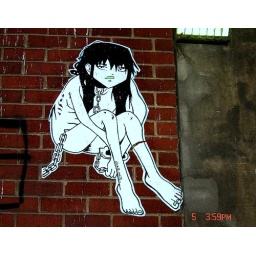
naked green mouth girl in chains